Tricycle

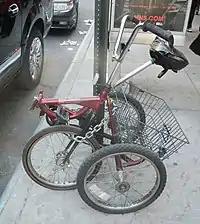
Small folded delta trike parked in New York

A recumbent delta is similar to an upright, with two wheels at the back and one at the front, but has a recumbent layout in which the rider is seated in a chair-like seat. One or both rear wheels can be driven, while the front is used for steering (the usual layout). Steering is either through a linkage, with the handlebars under the seat (under seat steering) or directly to the front wheel with a large handlebar (over seat steering). Some delta trikes can be stored upright by lifting the front wheel and resting the top of the seat on the ground.